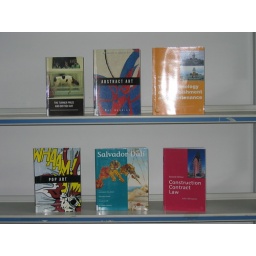
Move your mouse over each book cover and click on the link to search the library catalogue.